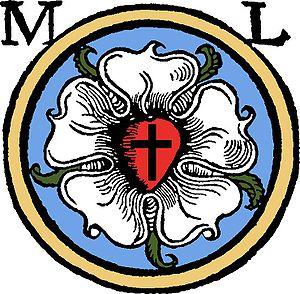
Le luthéranisme est la théologie protestante qui trouve son origine dans la pensée et les écrits du théologien et moine augustin allemand Martin Luther, à partir de 1517. Ce courant de pensée a favorisé plus généralement l'émergence d'une théologie protestante et d'églises protestantes au cours du XVIᵉ siècle, tout en restant la référence dogmatique principale du courant théologique d'églises protestantes luthériennes, notamment en Allemagne et dans les pays scandinaves. Du fait des circonstances historico-politiques, d'importantes églises luthériennes se sont constituées dans d'autres régions ou pays, en Alsace et Lorraine, à Madagascar, en Pologne, dans les pays baltes notamment. Le luthéranisme concerne à la fois la foi d'individus se réclamant protestants luthériens, les Églises luthériennes et un corpus théologique et ecclésiologique.
La rose de Luther apparaît dès 1519 comme sceau sur certains écrits de Martin Luther, garantissant l'authenticité de ceux-ci. Elle représente de plus un résumé de la foi de Luther, et est aujourd'hui le symbole des chrétiens luthériens.
Dans ses premières explorations du phénomène de l'existence, Martin Heidegger s'est particulièrement inspiré du grand réformateur Martin Luther, à qui il attribue le mérite d'avoir ouvert, accessoirement à sa visée théologique, la voie à ce qu'il appelait, à cette époque, une « science originaire de la vie ». Bien que les références explicites textuelles à Luther soient peu nombreuses, les commentateurs s'accordent à lui reconnaître une influence souterraine importante, chez un philosophe, qui de son côté, n'a pas hésité à qualifier le jeune Luther d'accompagnateur Begleiter. Heidegger confie dans la préface du dernier cours de Fribourg en 1923 Mon compagnon de route dans la recherche fut le jeune Luther et mon modèle Aristote que le premier haïssait.